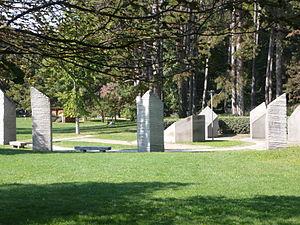
Parc de la Tête d'Or (F-69006, Lyon, France) - Espace droits de l'homme dans la partie nord.
Le parc de la Tête d'or est un parc urbain public situé à Lyon, l'un des plus grands de France. Œuvre des frères Denis et Eugène Bühler, le parc est ouvert dès 1857 alors que les travaux ne sont pas achevés. Il est exactement contemporain du Central Park de New York, créé la même année. Le parc est enrichi de nombreux bâtiments comme les grandes serres en 1865, le vélodrome, le chalet des gardes et le chalet en 1894, la clôture en 1896, les serres de collection en 1899, le monument aux morts de l'île aux Cygnes entre 1914 et 1930 ou encore la nouvelle roseraie entre 1961 et 1964.